Ignjat Job

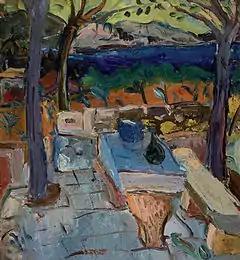
Job's 1935 oil on canvas Stone Table ("Kameni stol") appeared in a series of stamps of Croatian Modern Art issued by the Croatian Post.

Images of Ignjat Job's paintings can be seen online at the Adris Group website, Arte Galerija, Galerija Remek-Djela and Branislav Dešković Gallery in Bol.